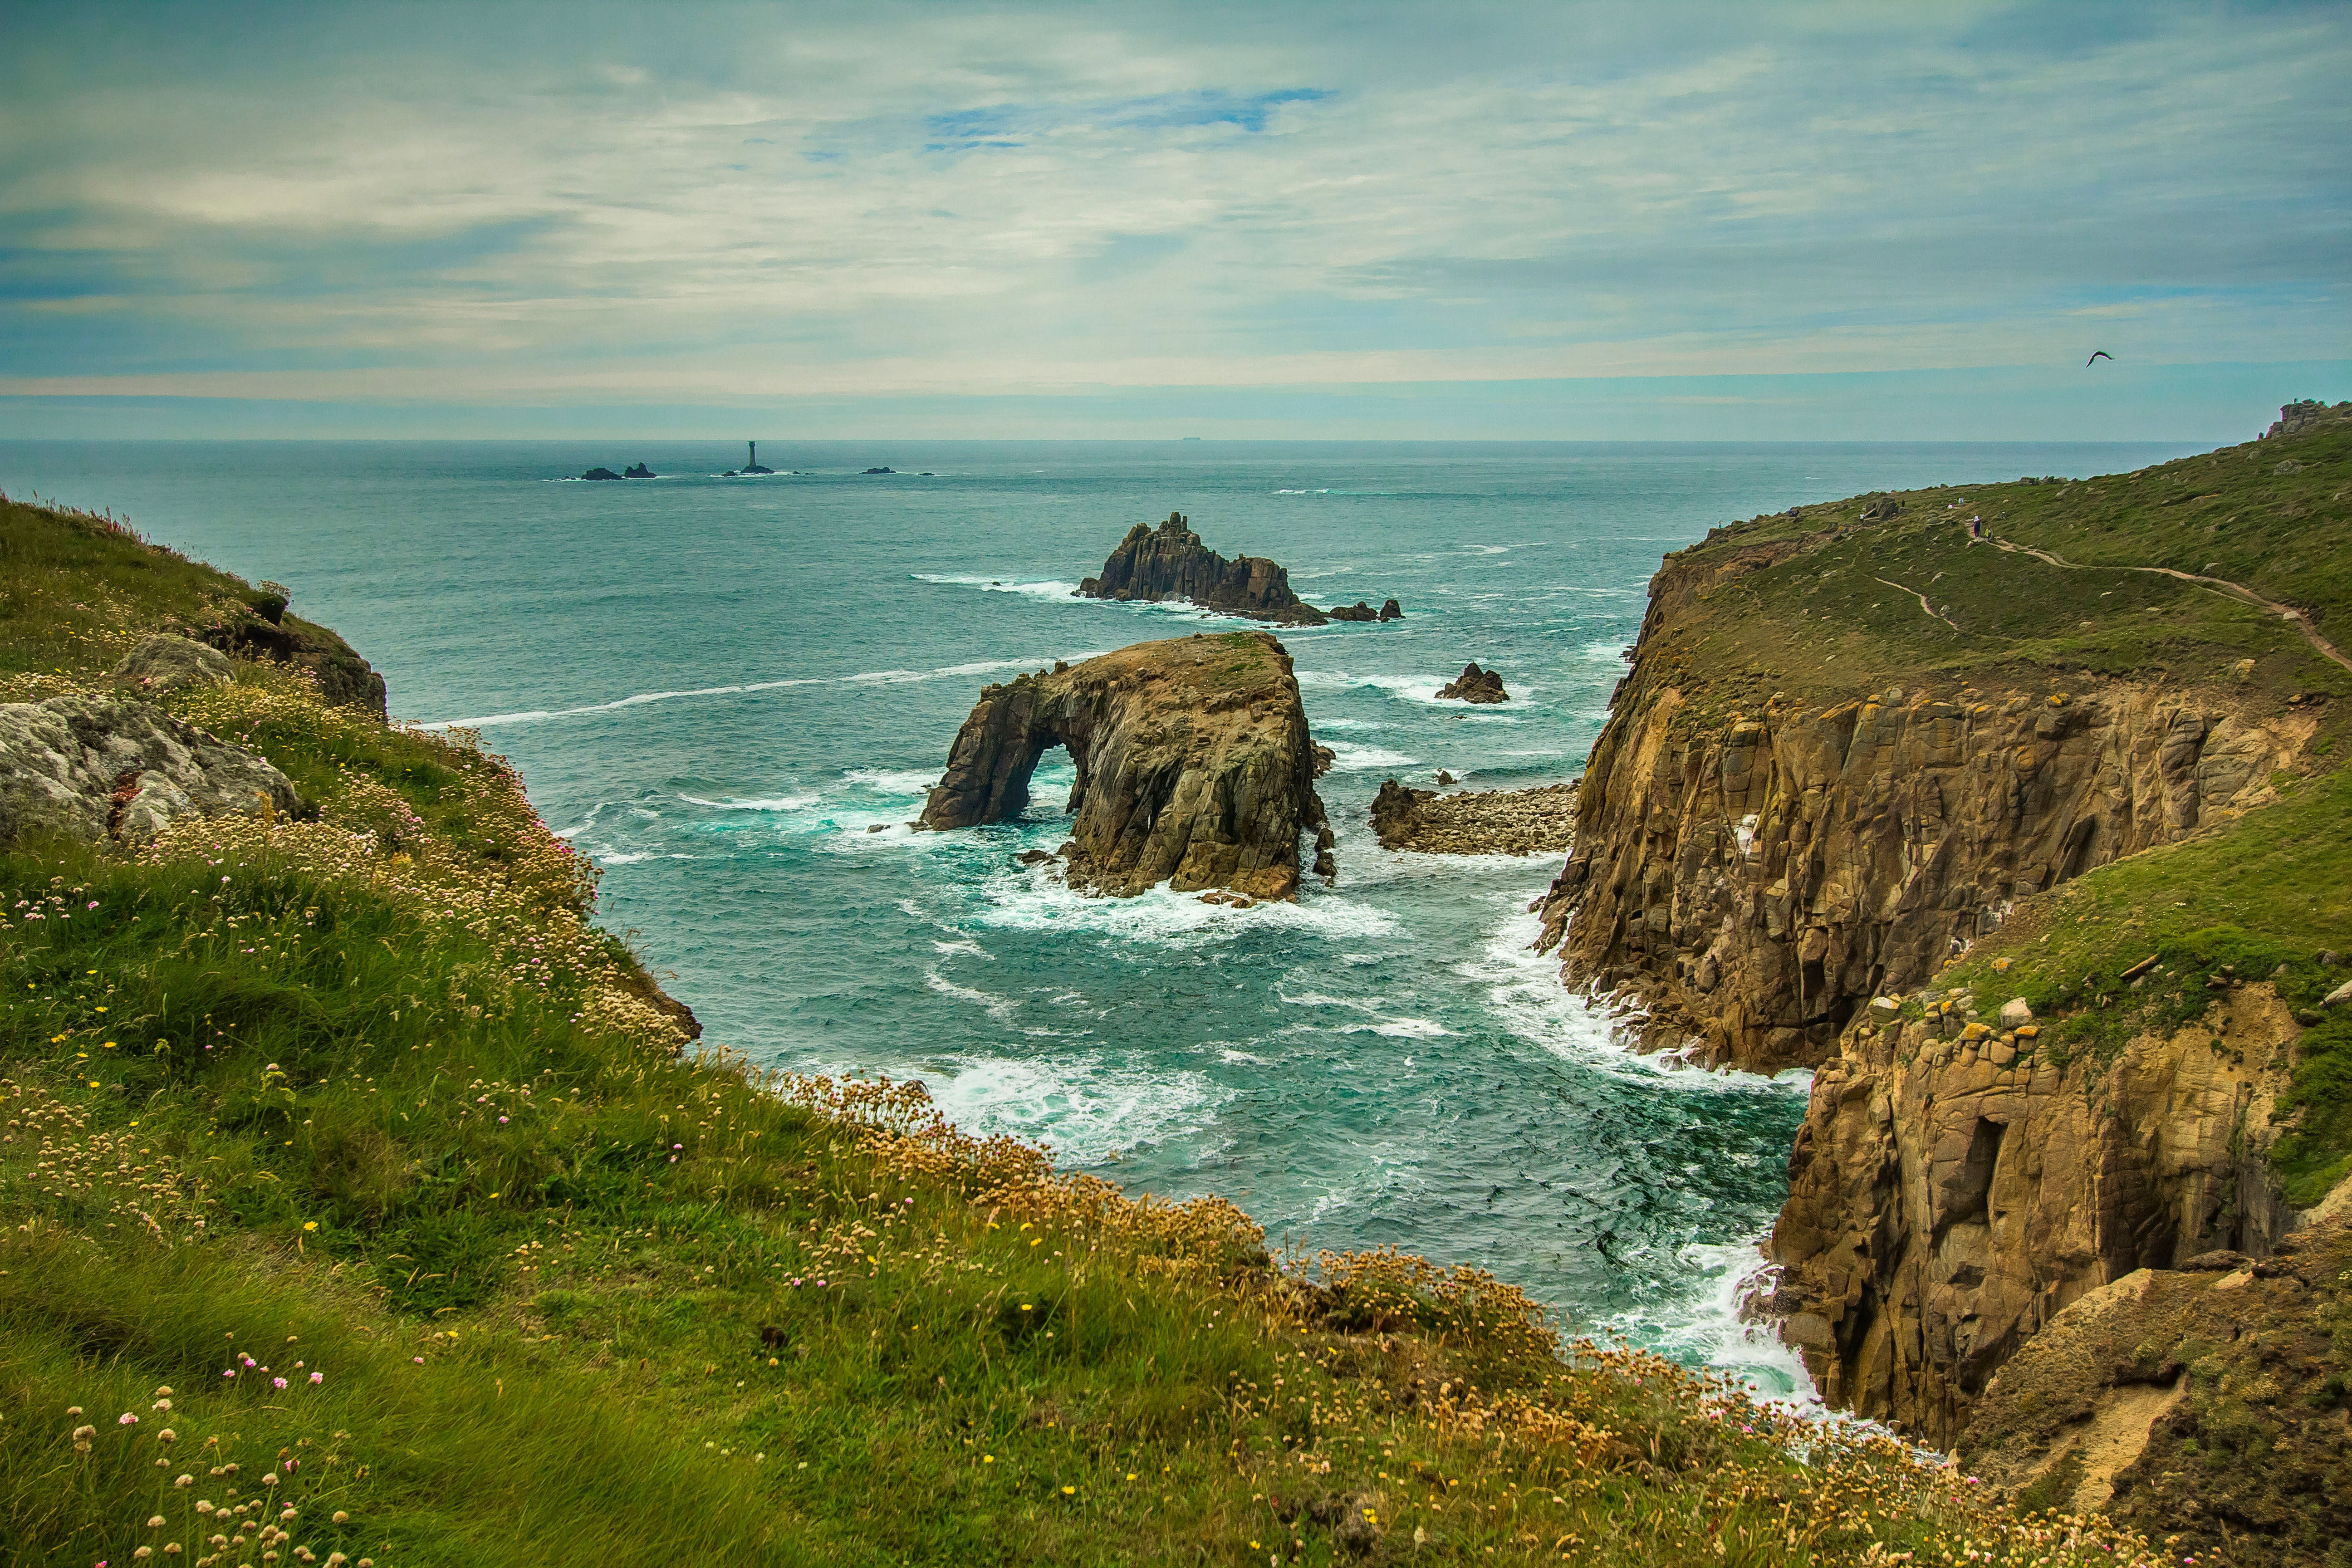
beach, landscape, sea, coast, rock, ocean, horizon, cloud, shore, wave, vacation, cliff, cove, bay, island, terrain, body of water, cornwall, cape, islet, reefs, landform, geographical feature